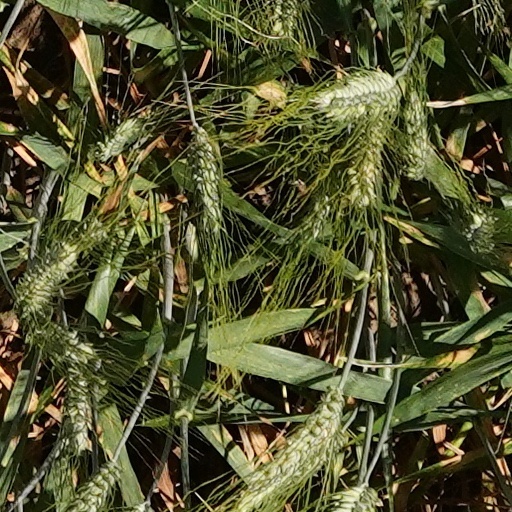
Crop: wheat